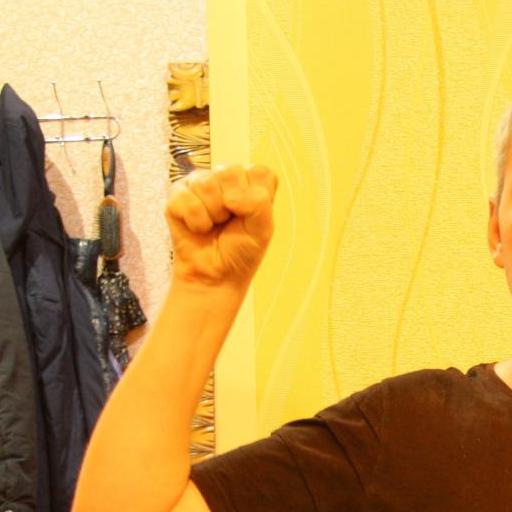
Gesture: fist